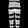
Label: Trouser